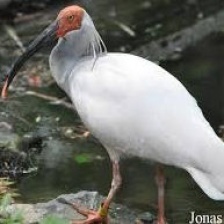
Species: ASIAN CRESTED IBIS
Scientific name: NIPPONIA NIPPON